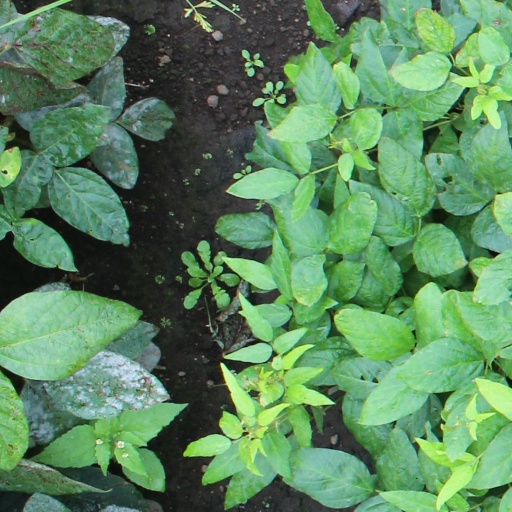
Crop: soybean